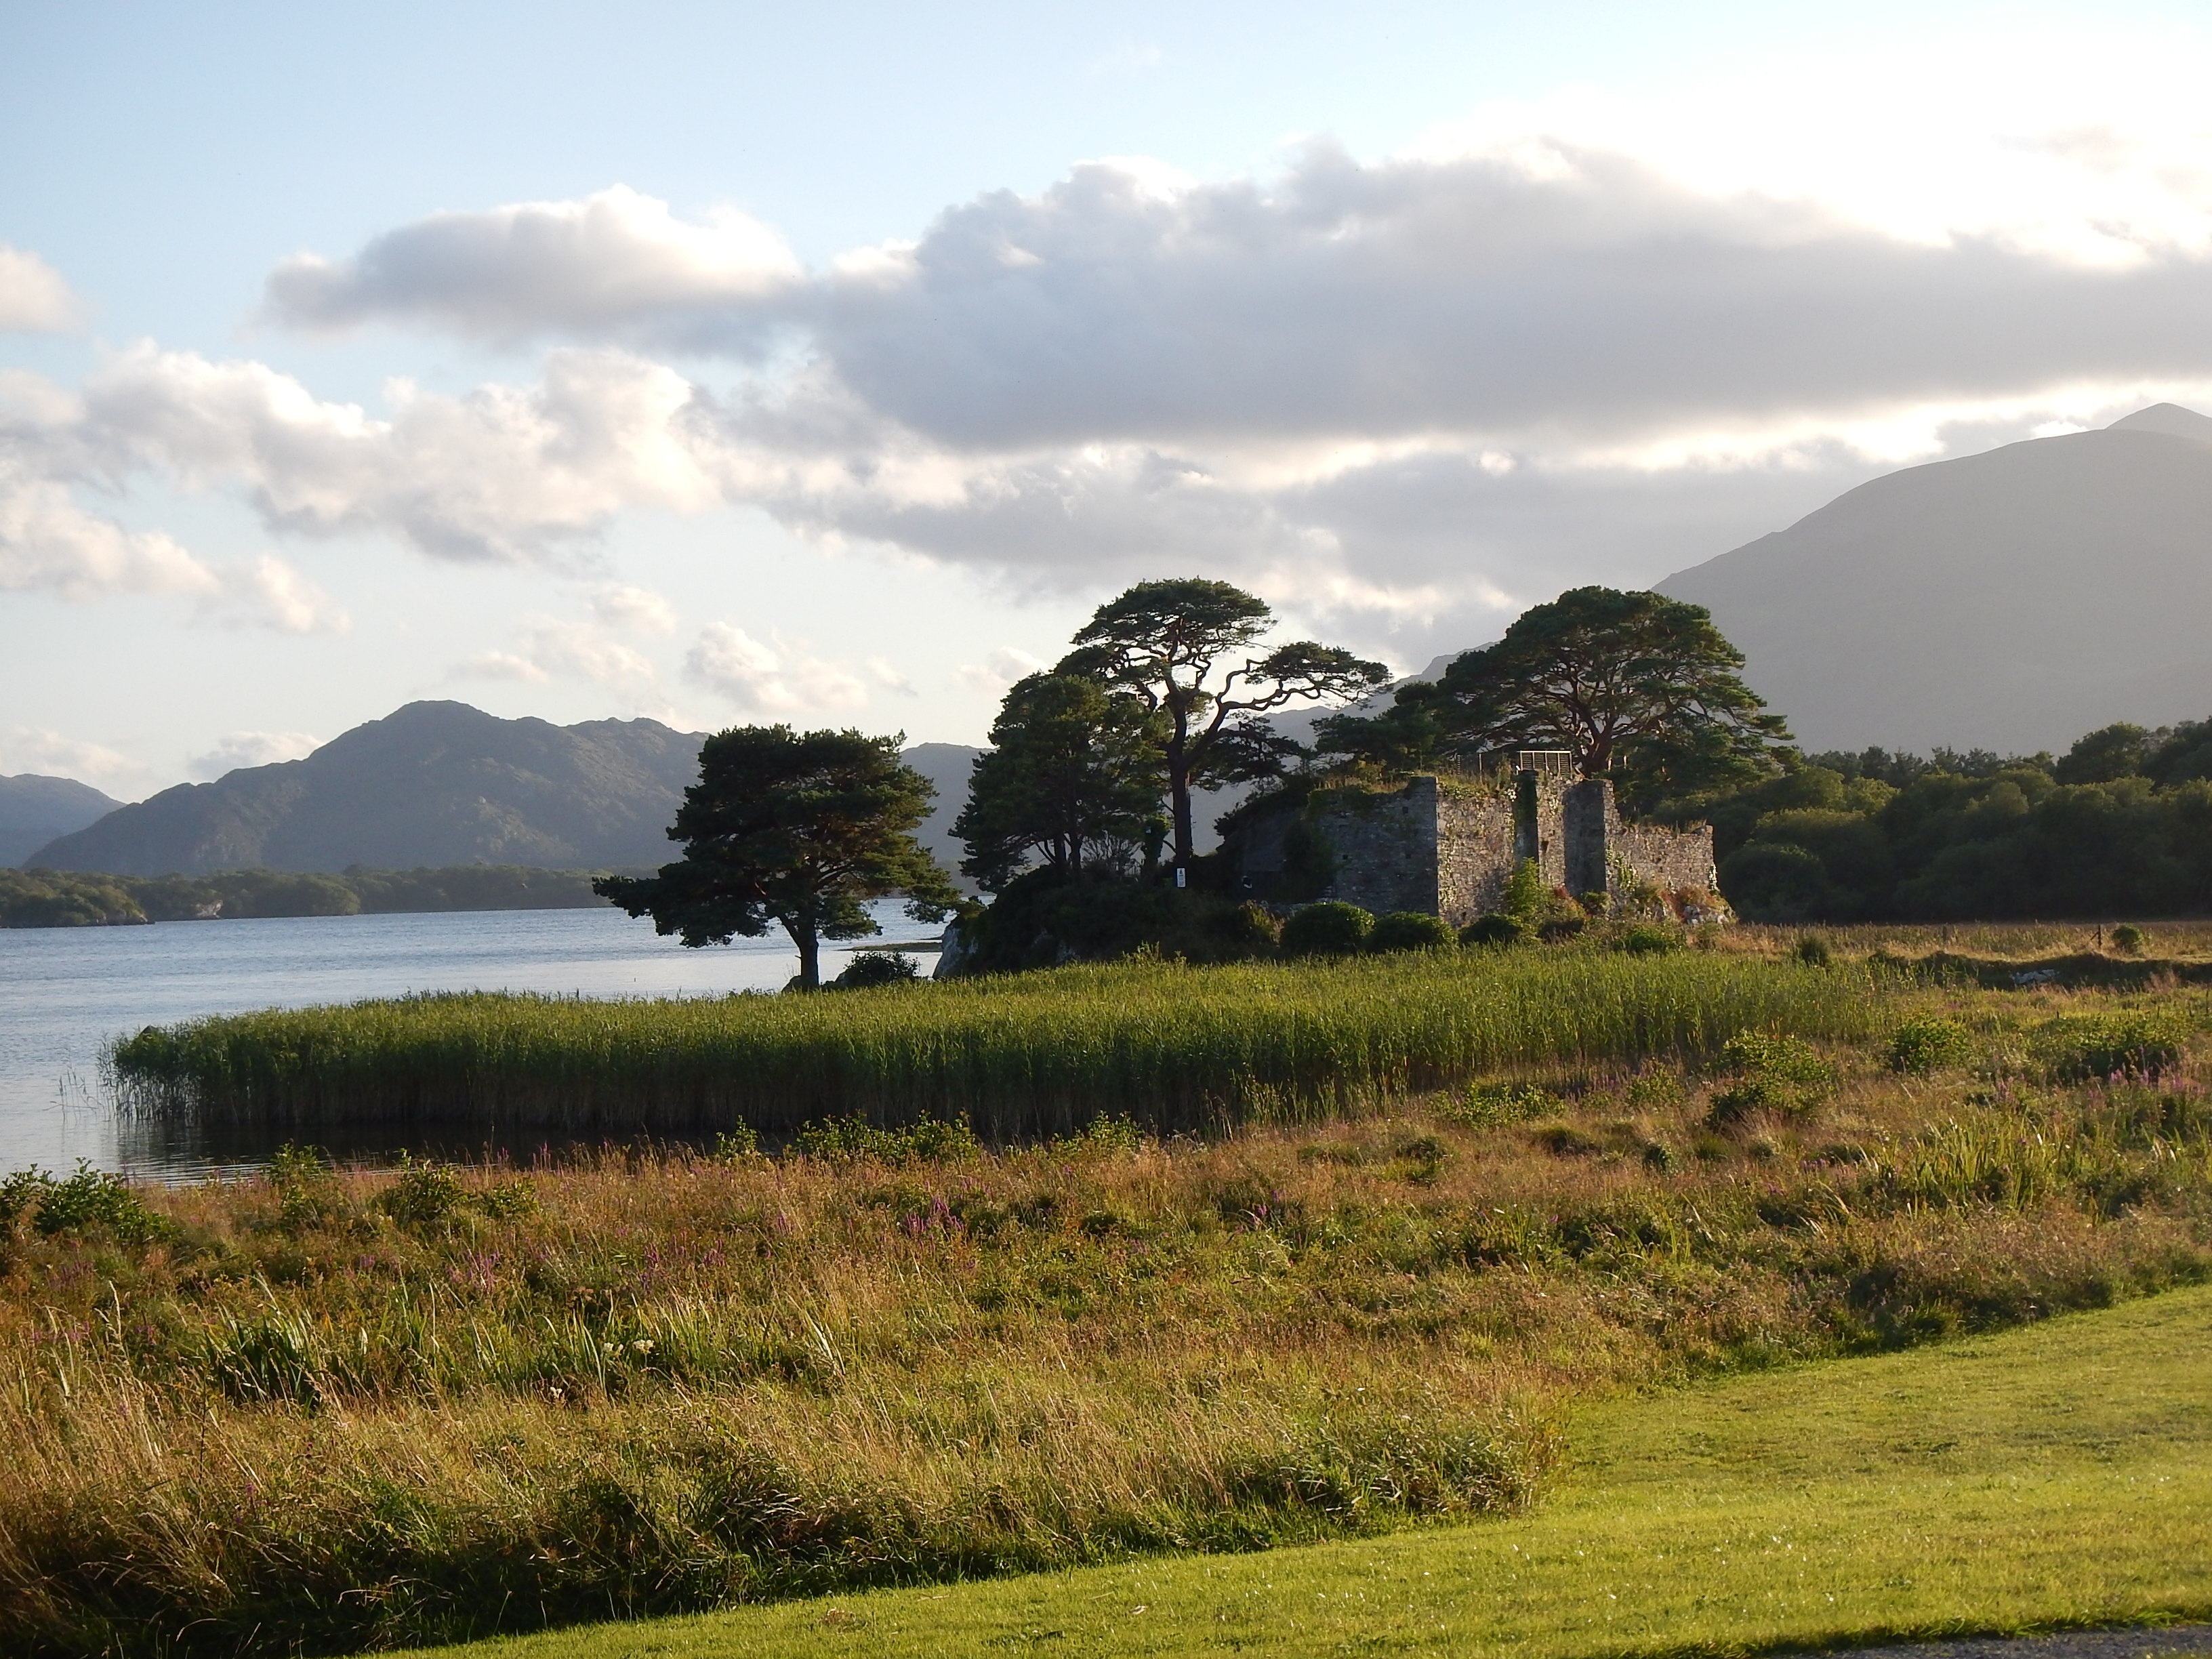
landscape, grass, mountain, cloud, sunset, field, farm, meadow, hill, lake, stone, europe, scenic, pasture, castle, ancient, exterior, reservoir, historic, highland, plain, medieval, grassland, ruins, ireland, historical, loch, irish, celtic, rural area, geographical feature